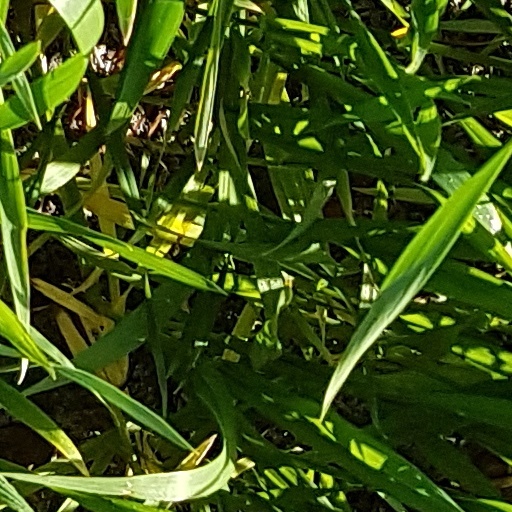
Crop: wheat